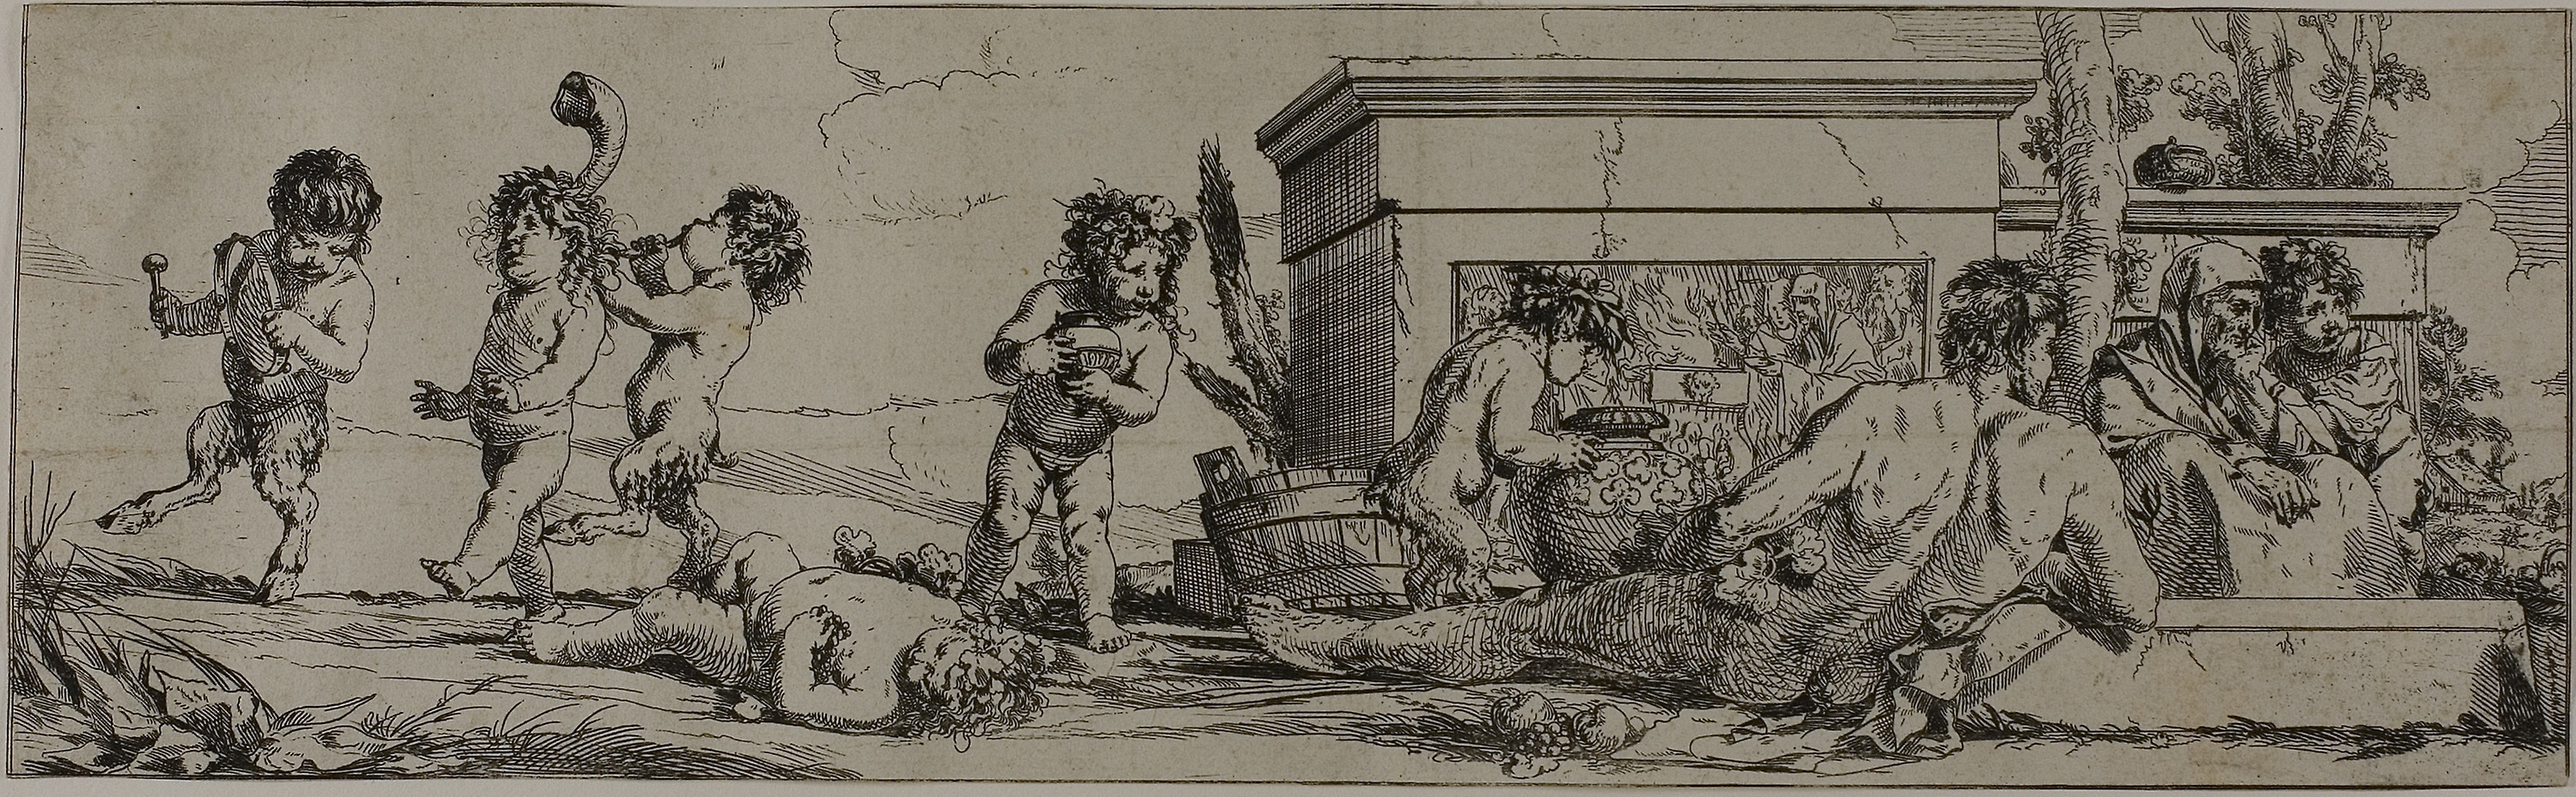
art, black and white, history, drawing, artwork, visual arts, monochrome